2006–07 Huddersfield Town A.F.C. season

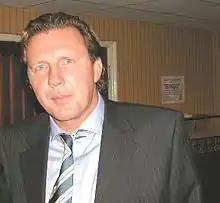
Peter Jackson's contract as manager was terminated on 6 March 2007

Huddersfield Town's 2006–07 campaign saw Town fail to make any progress in Football League One, which subsequently saw Peter Jackson lose his job in March, being replaced by Andy Ritchie the following month. The irony of his appointment being that it was Ritchie's Barnsley side who stopped Jackson's Terriers from reaching the play-off final the previous season.